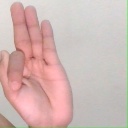
अक्षर: फ